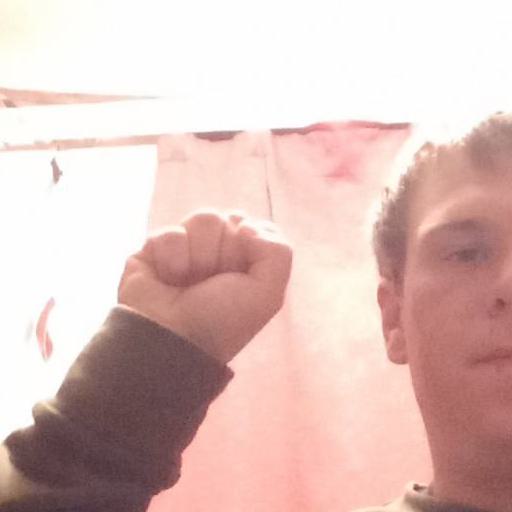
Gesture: fist